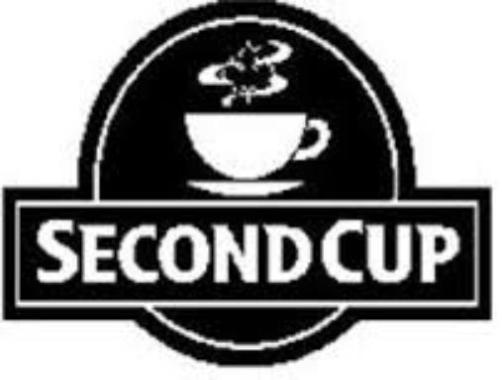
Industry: Food